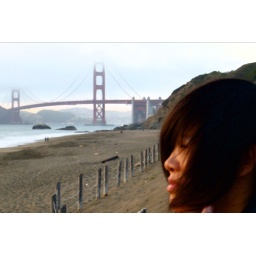
Phuong dreams of boys in skinny pants